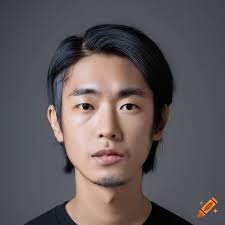
Gender: men